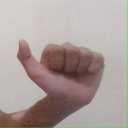
अक्षर: त